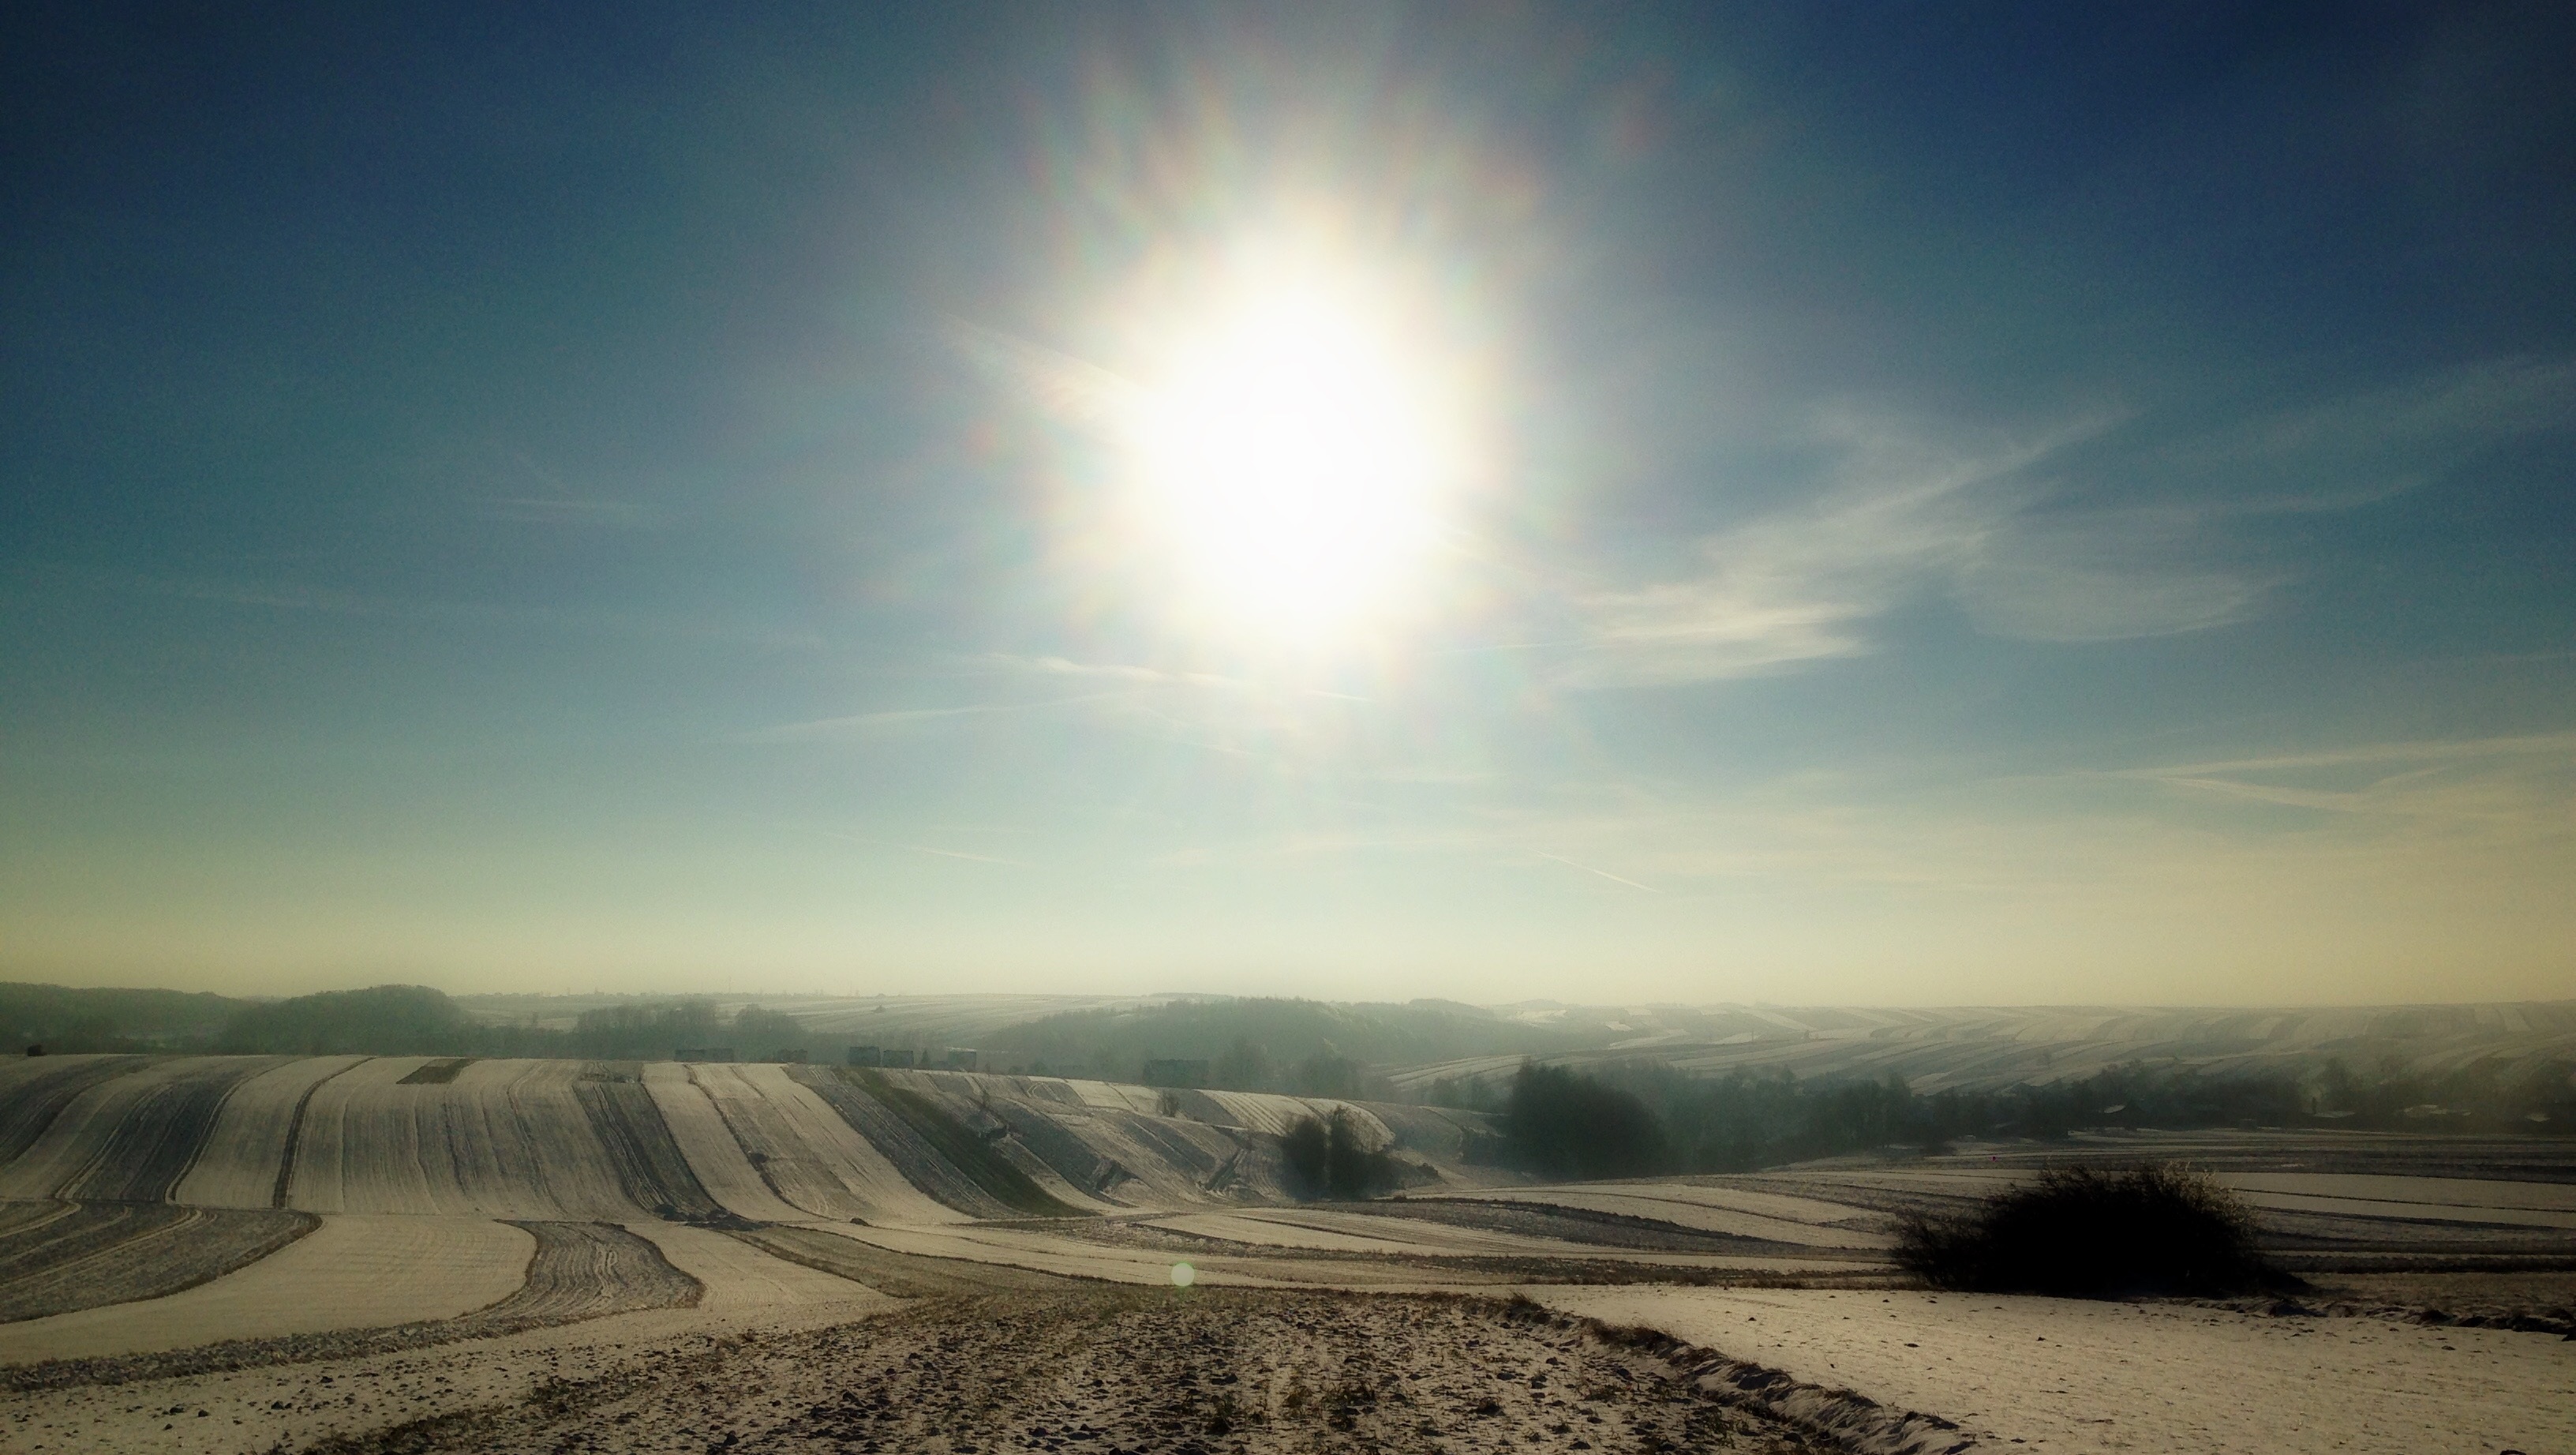
landscape, nature, sand, horizon, snow, winter, light, cloud, sky, sun, sunrise, field, prairie, sunlight, morning, hill, desert, dawn, dusk, plain, grassland, poland, plateau, habitat, steppe, natural environment, atmospheric phenomenon, aeolian landform